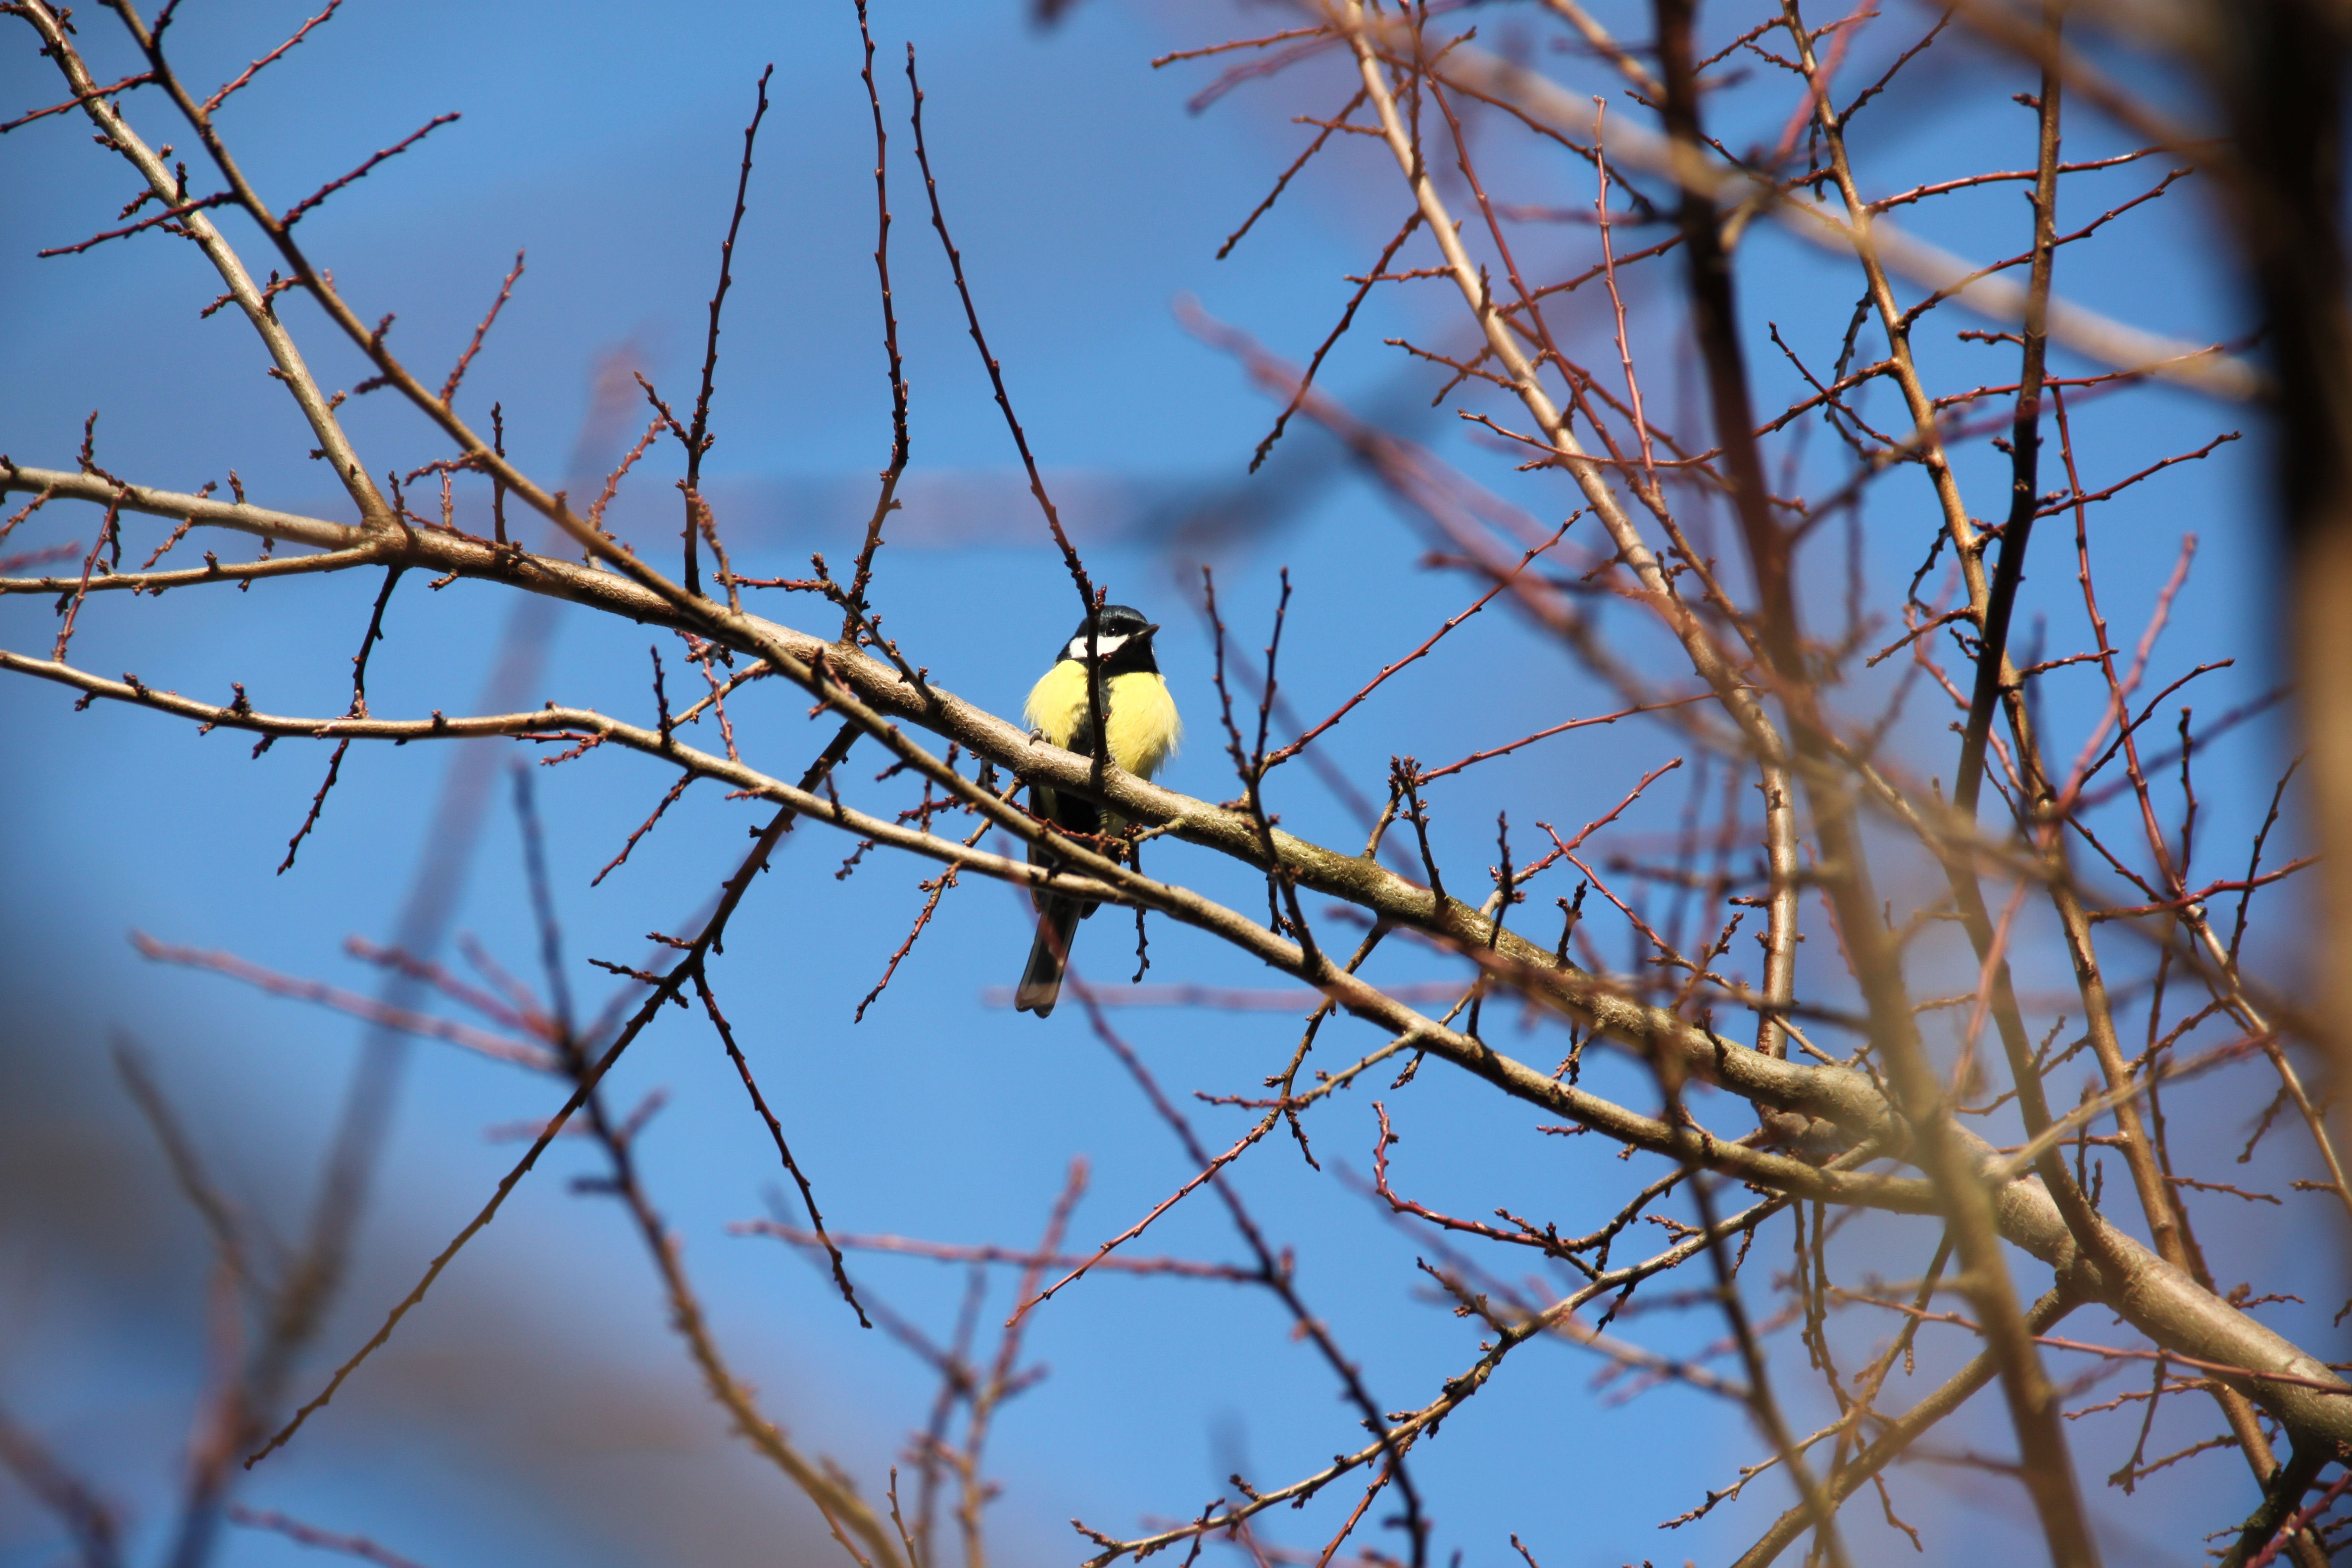
tree, nature, branch, winter, bird, sky, flower, wildlife, spring, autumn, blue, fauna, twig, tit, perching bird